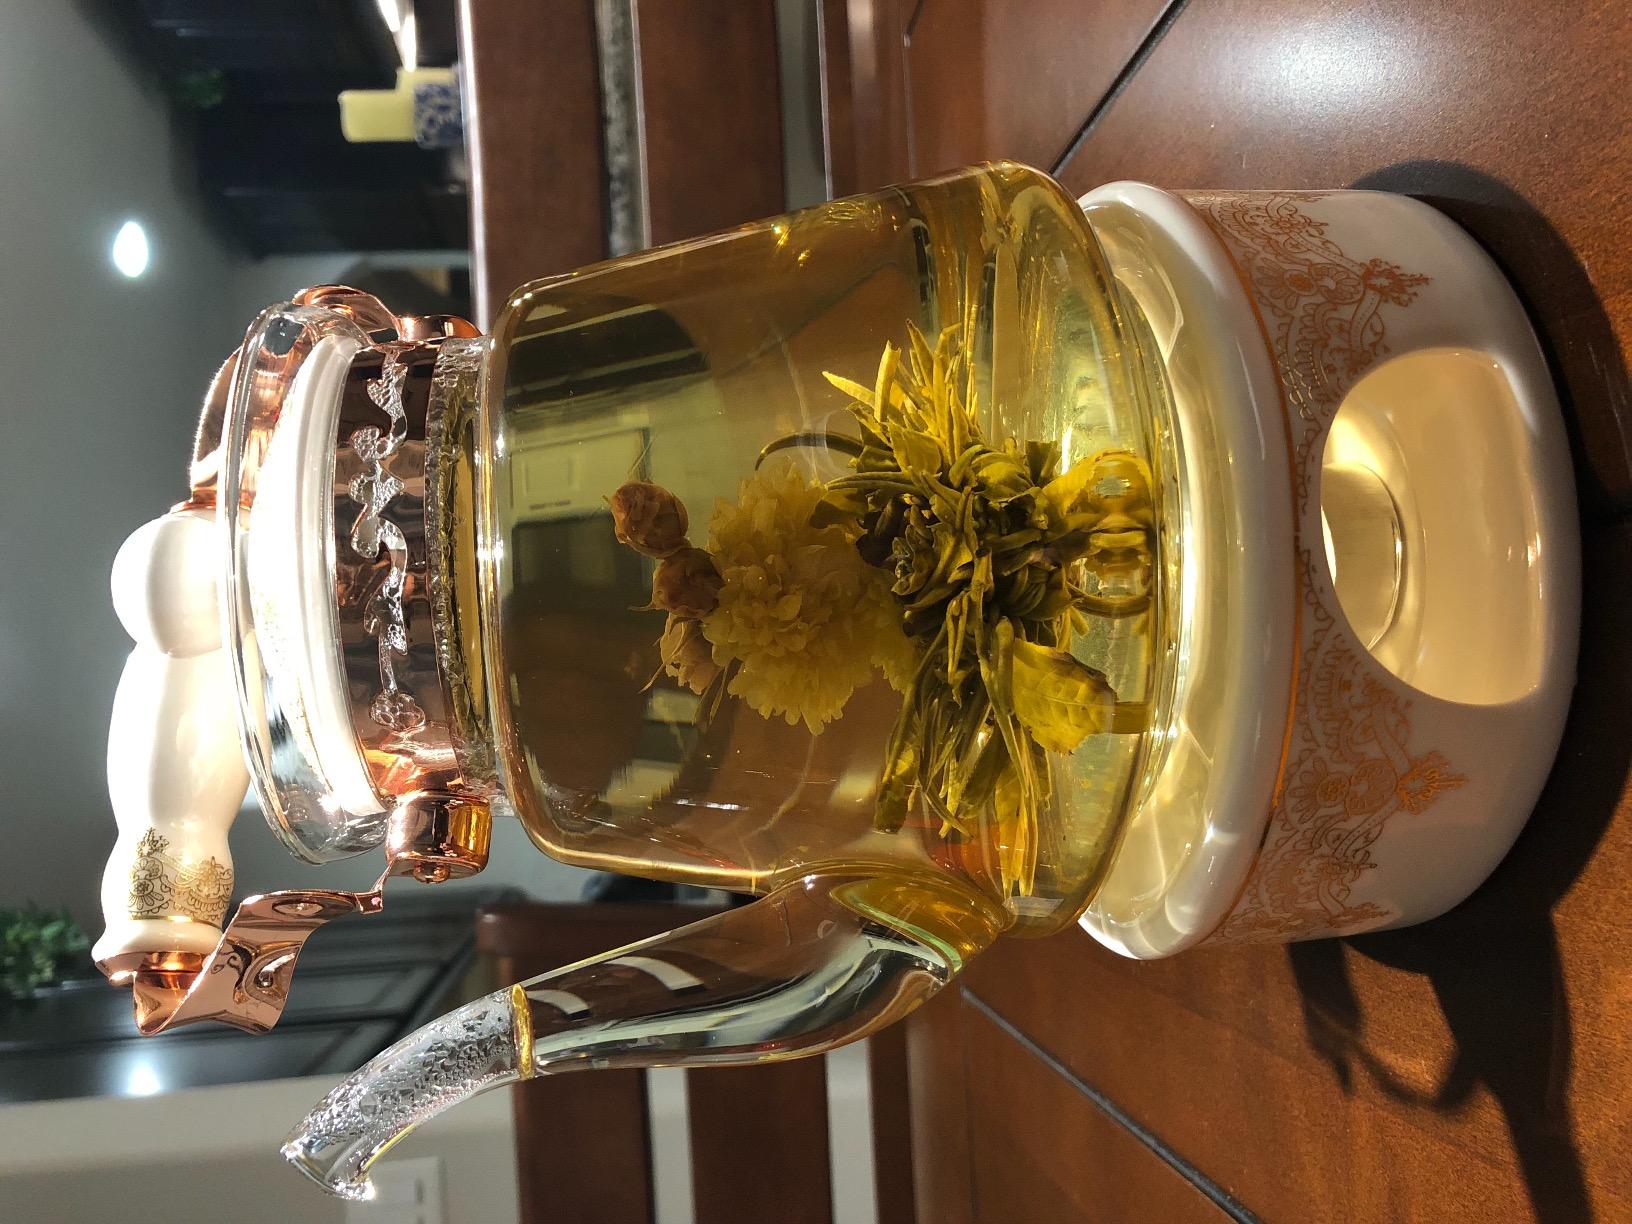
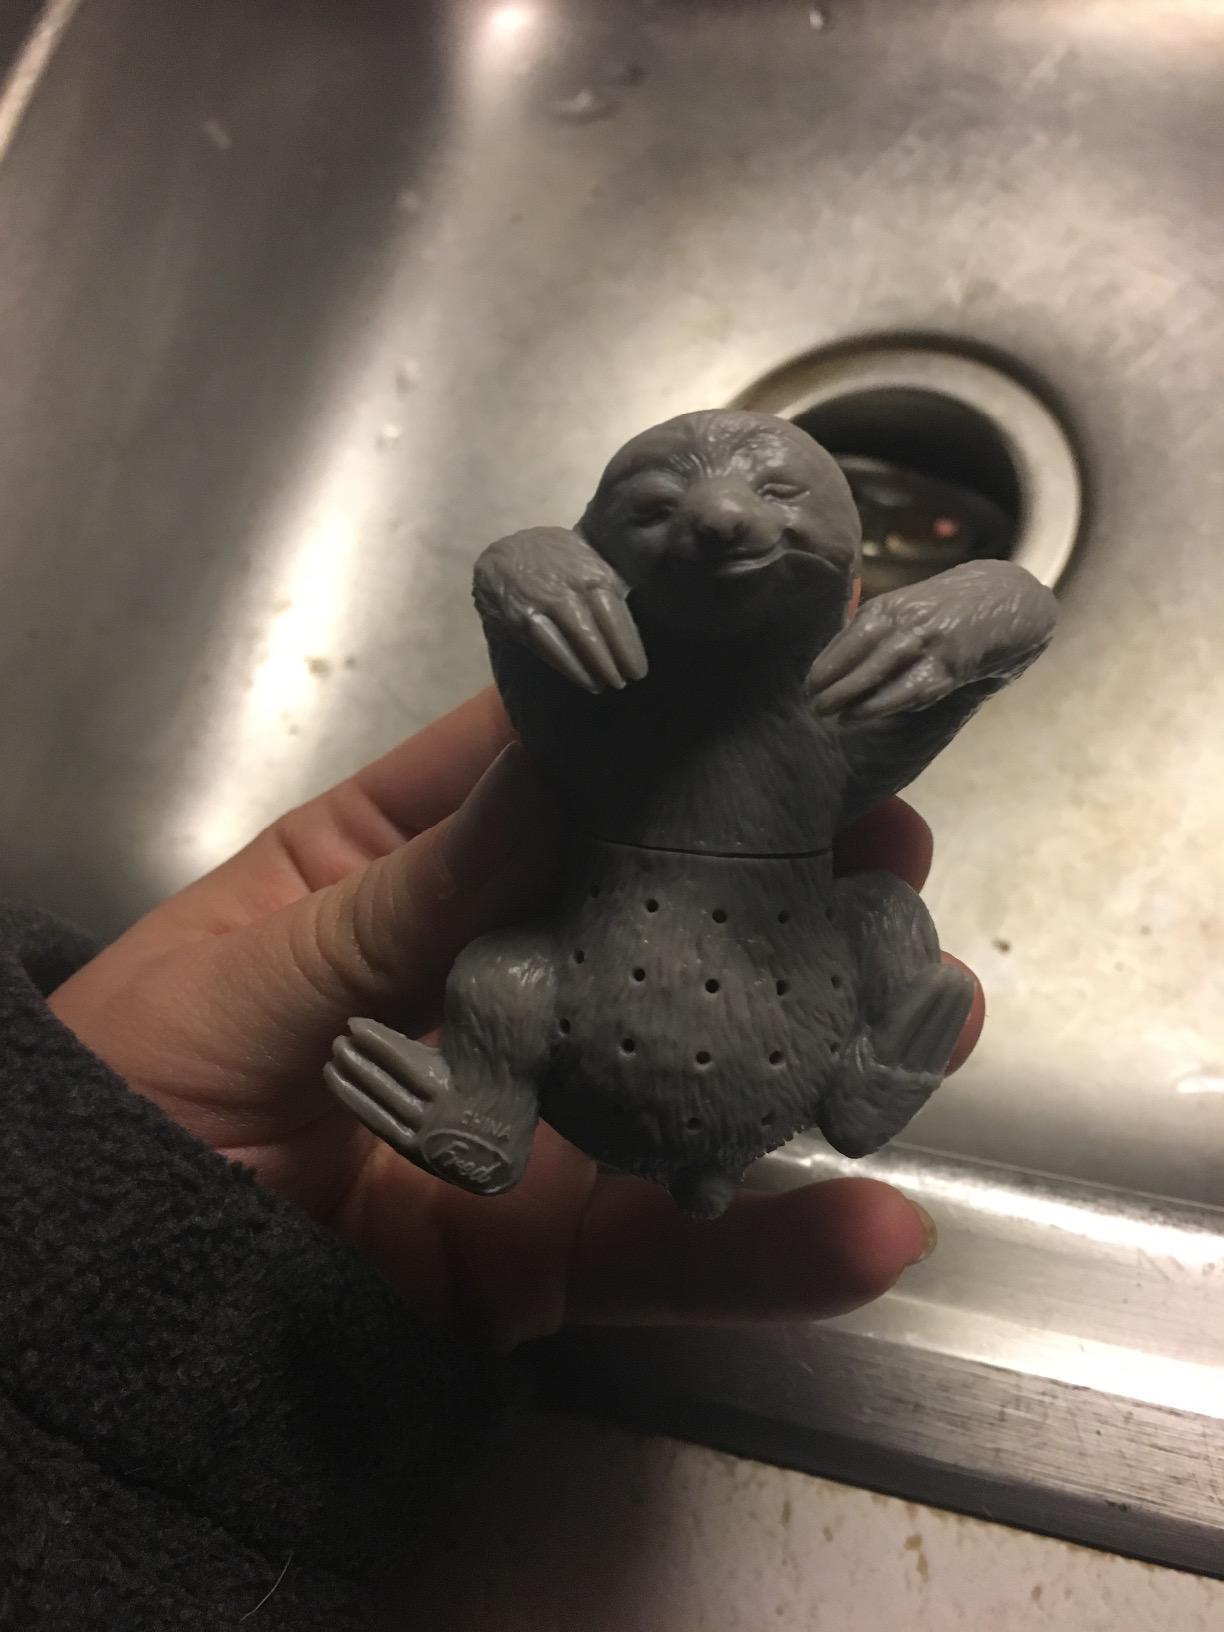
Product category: items_tea
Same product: no